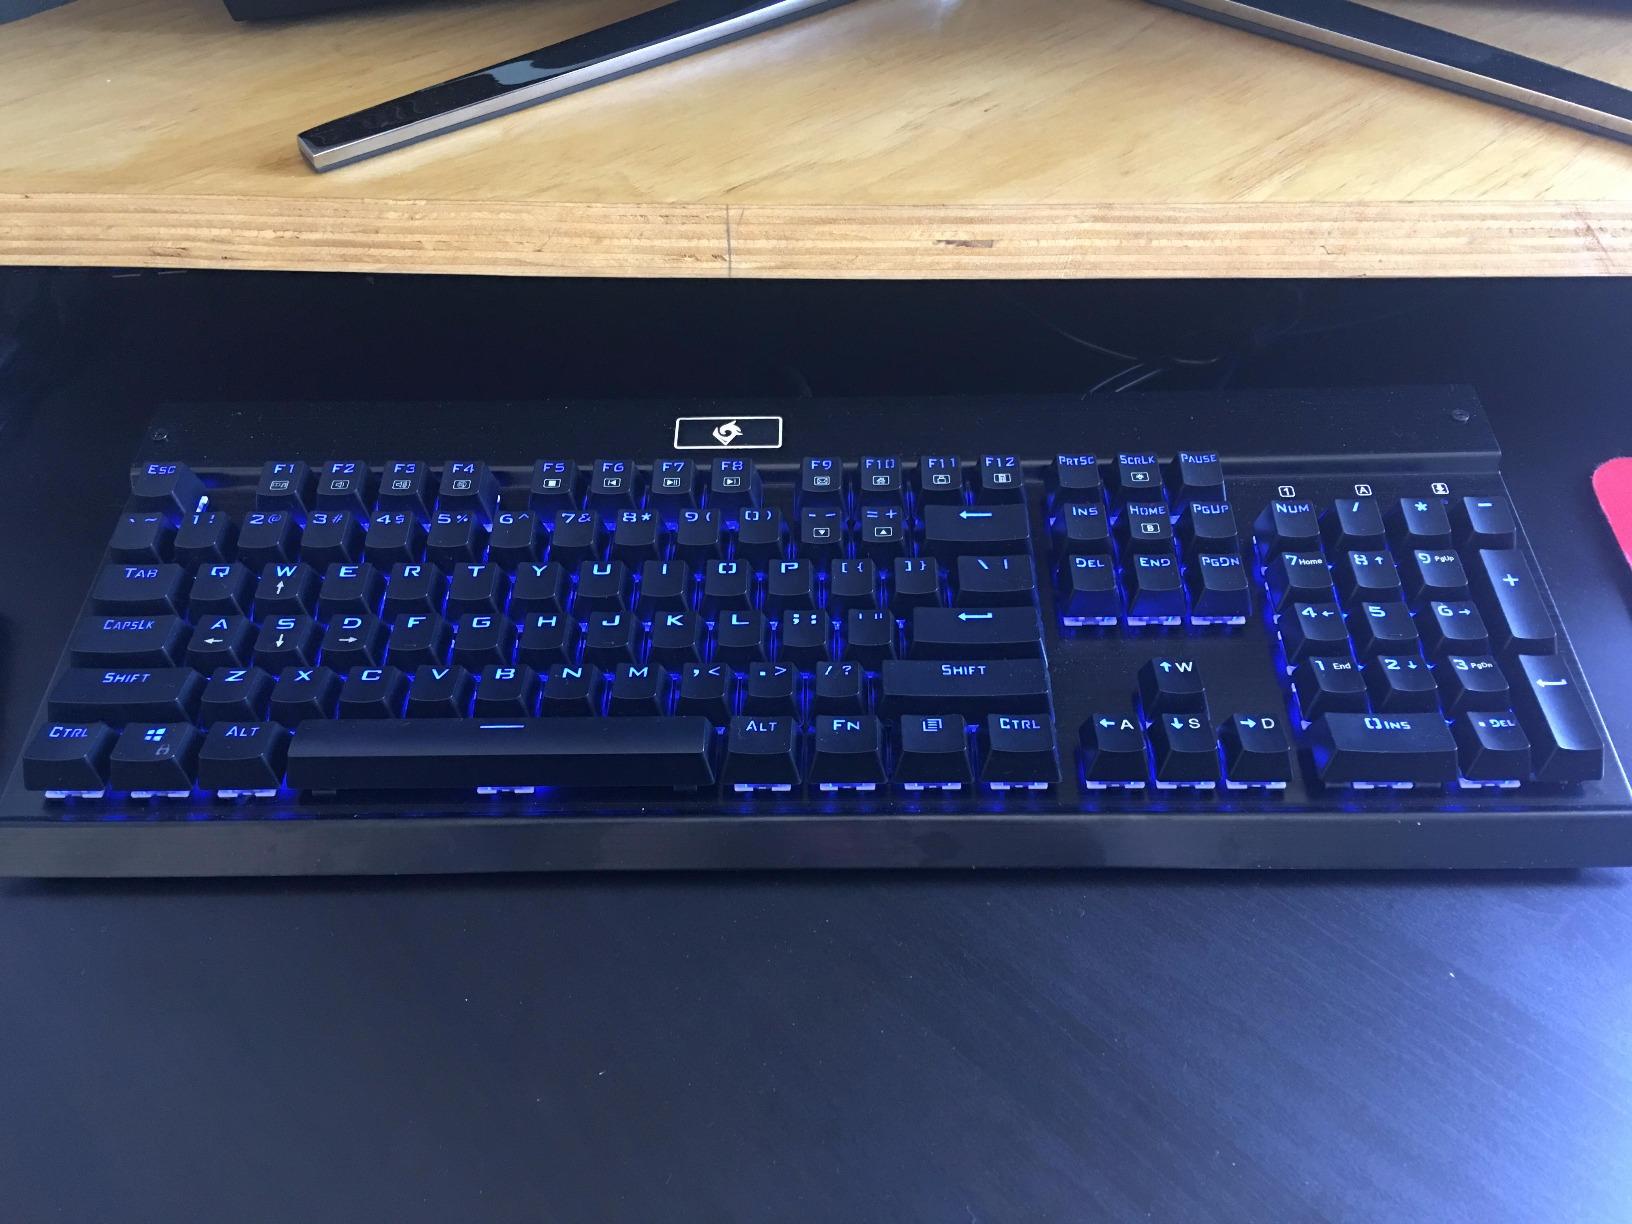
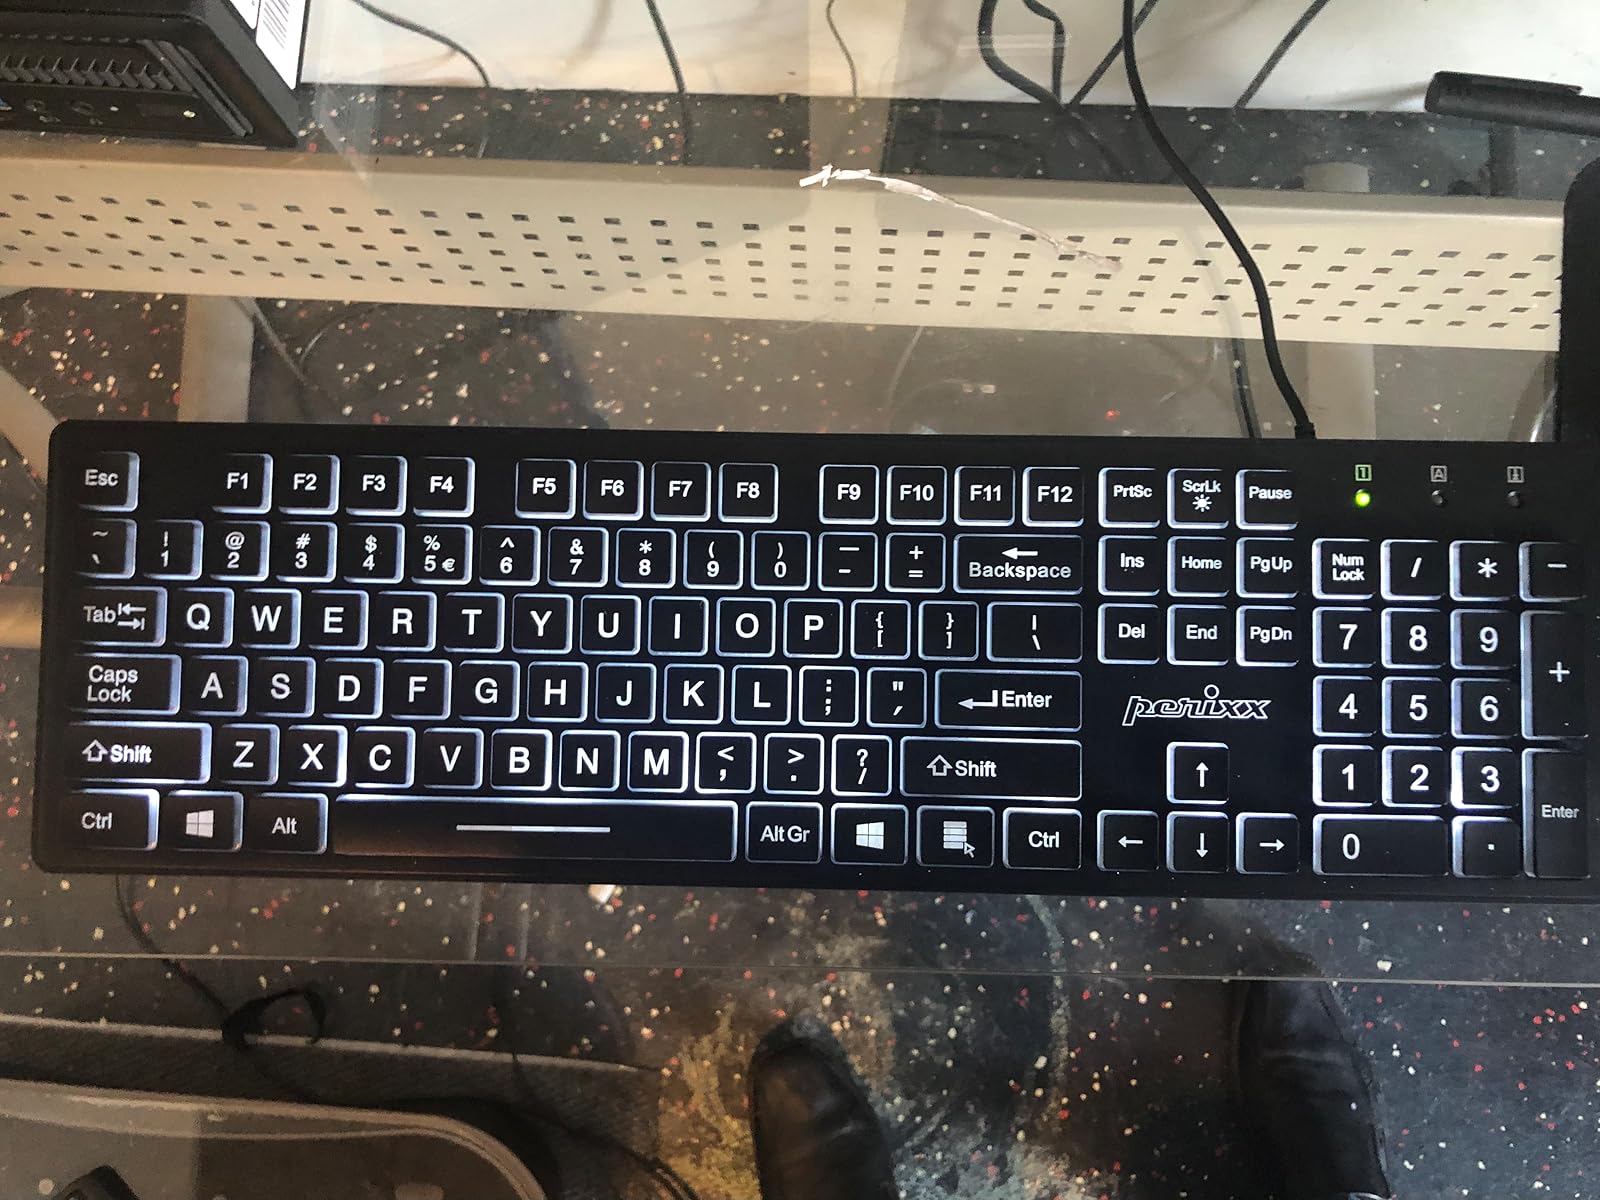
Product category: keyboard
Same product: no